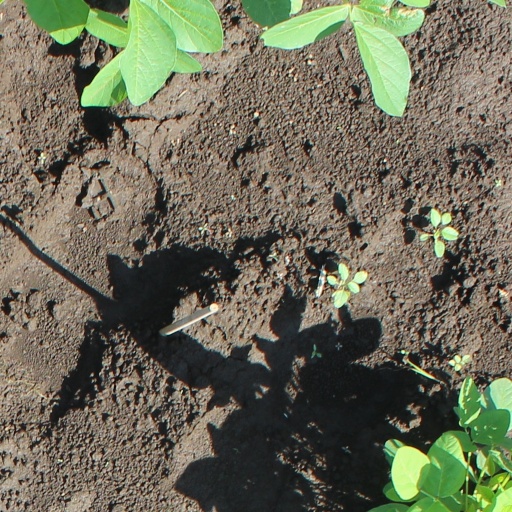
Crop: soybean